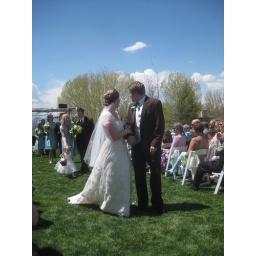
Followed by the flower girl